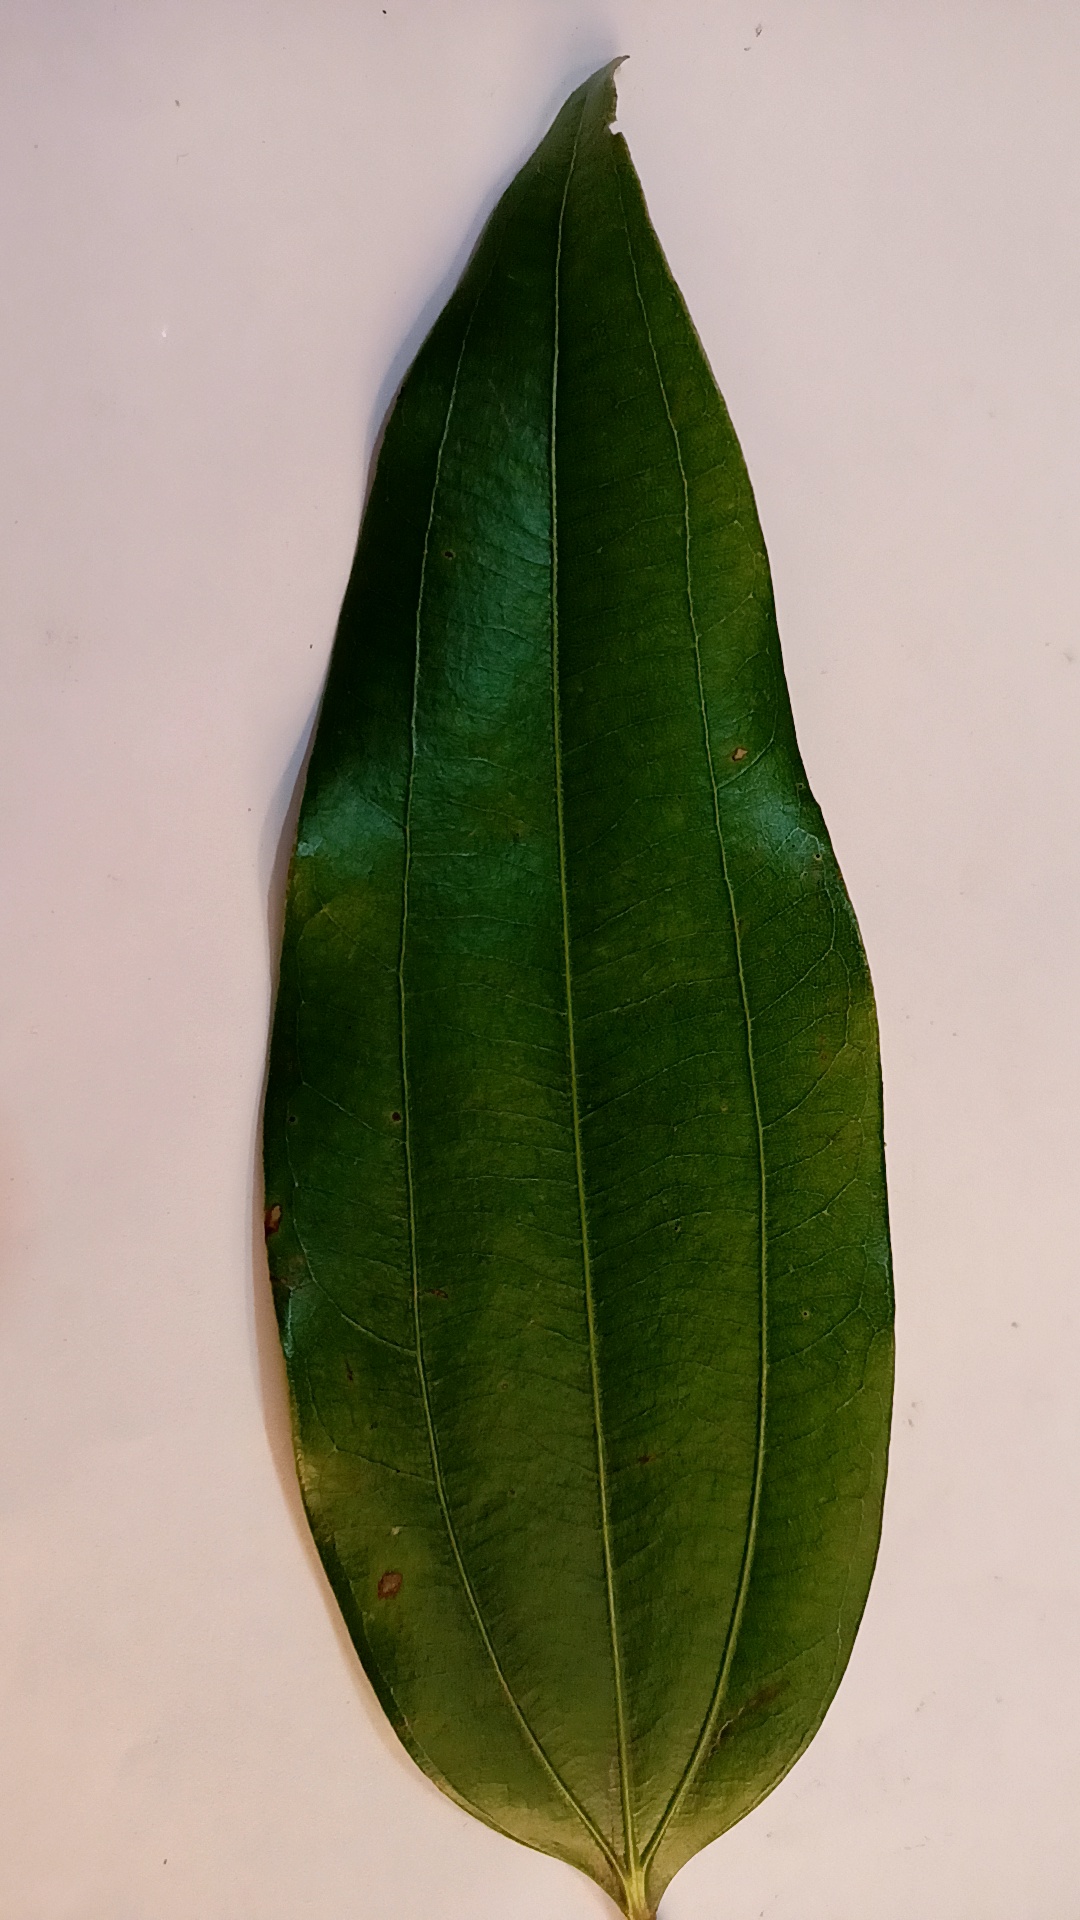
Label: Disease